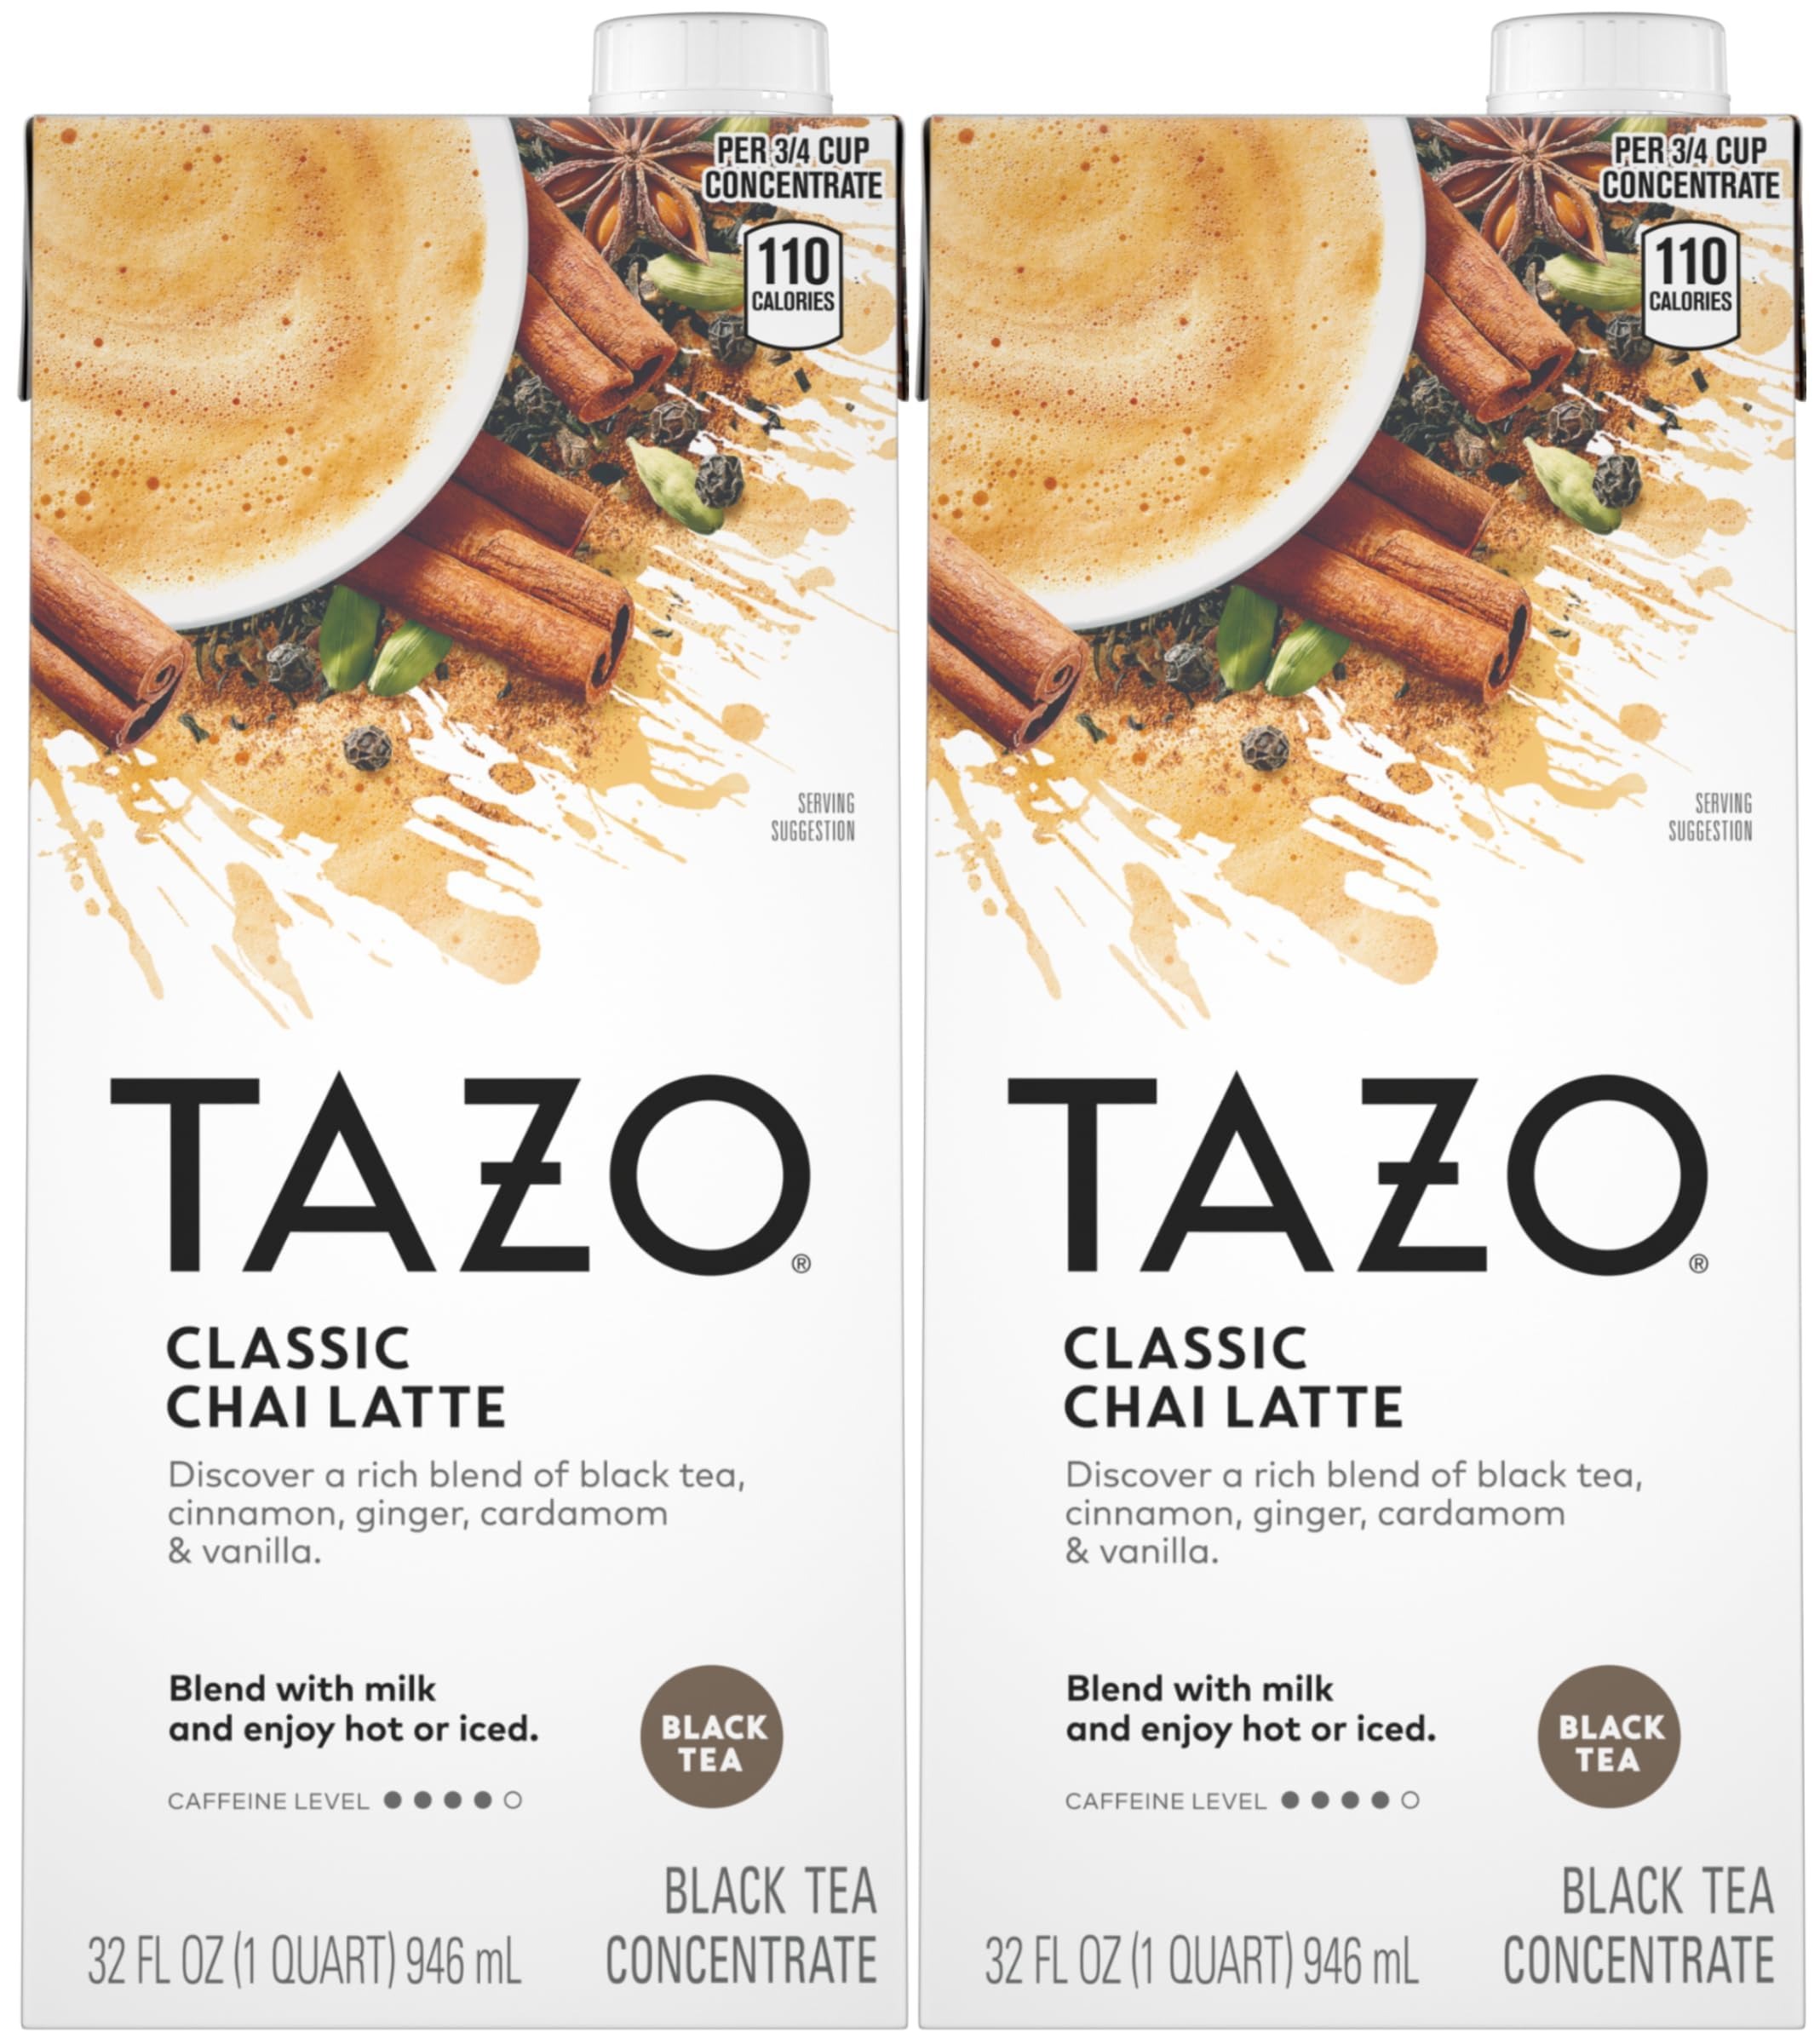
Item Name: TAZO Classic Chai Latte Black Tea Concentrate, 32 oz (Pack of 2) with Coasters
Value: 64.0
Unit: Fl Oz

Price: 12.8